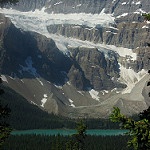
Label: glacier